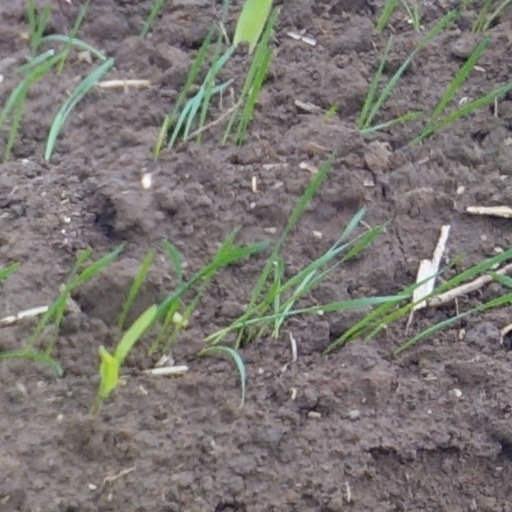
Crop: wheat